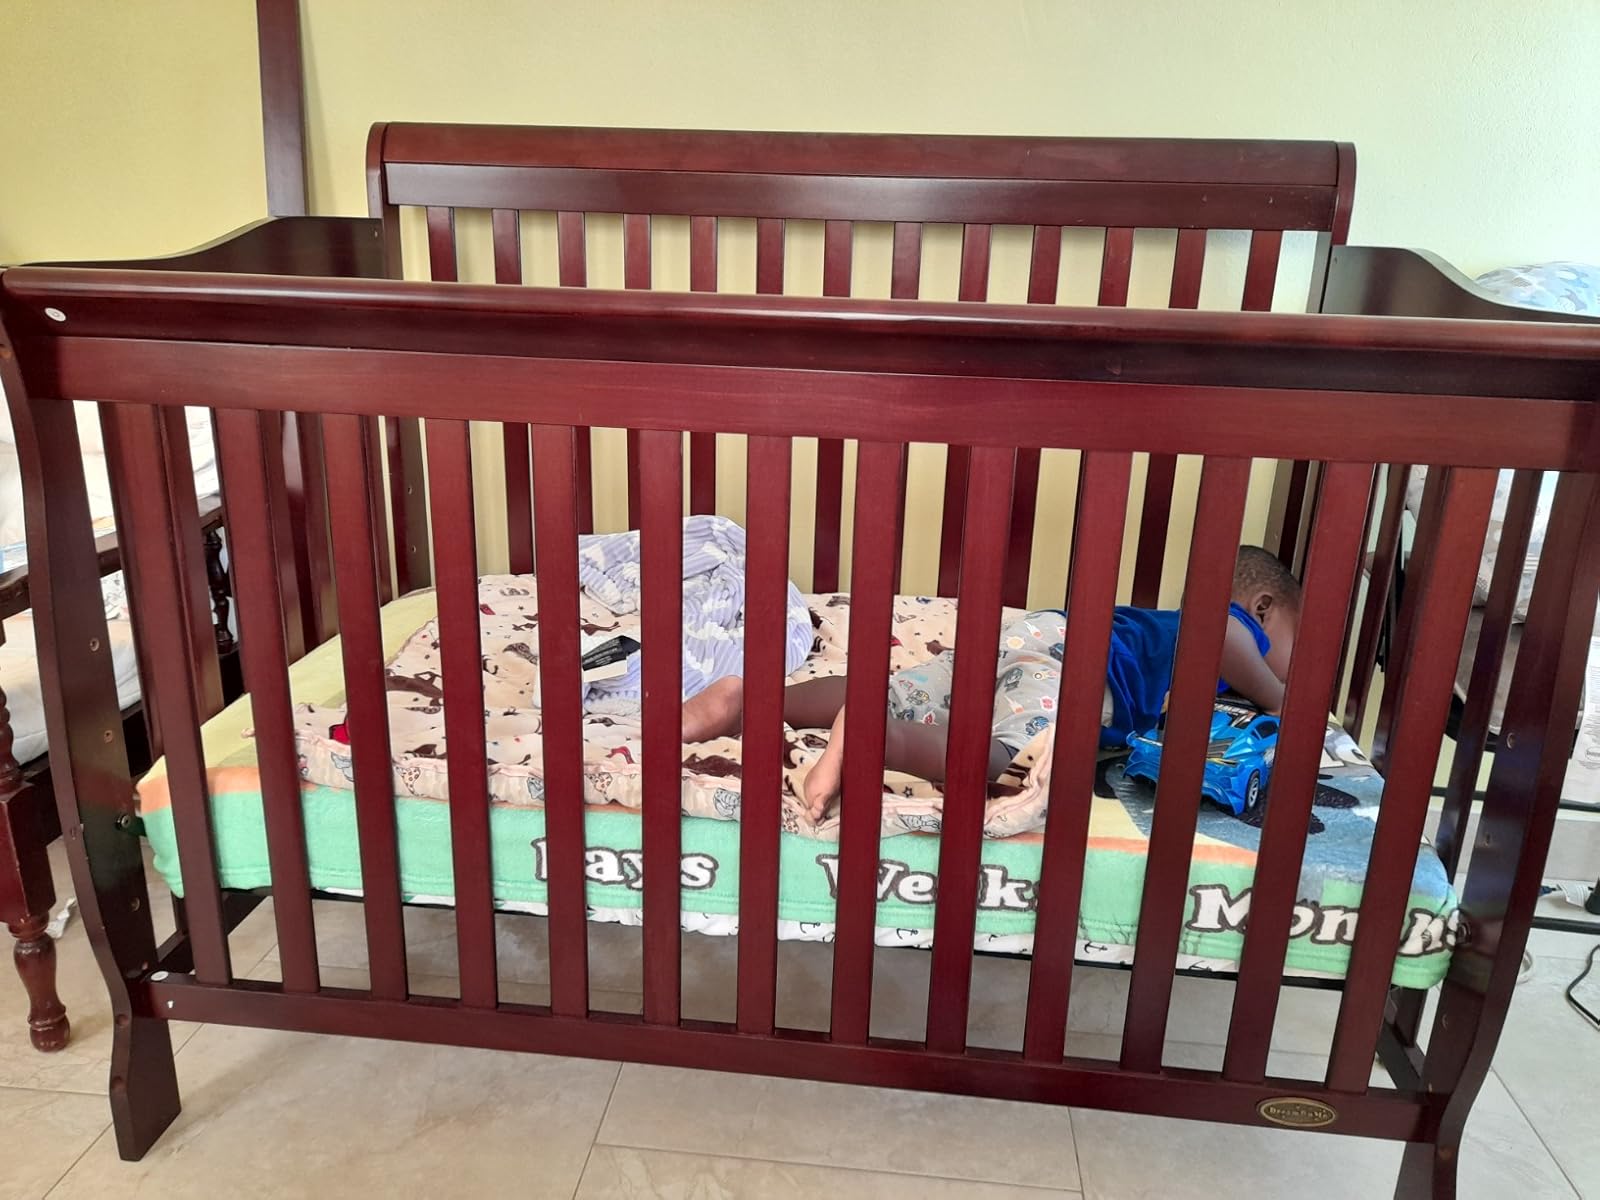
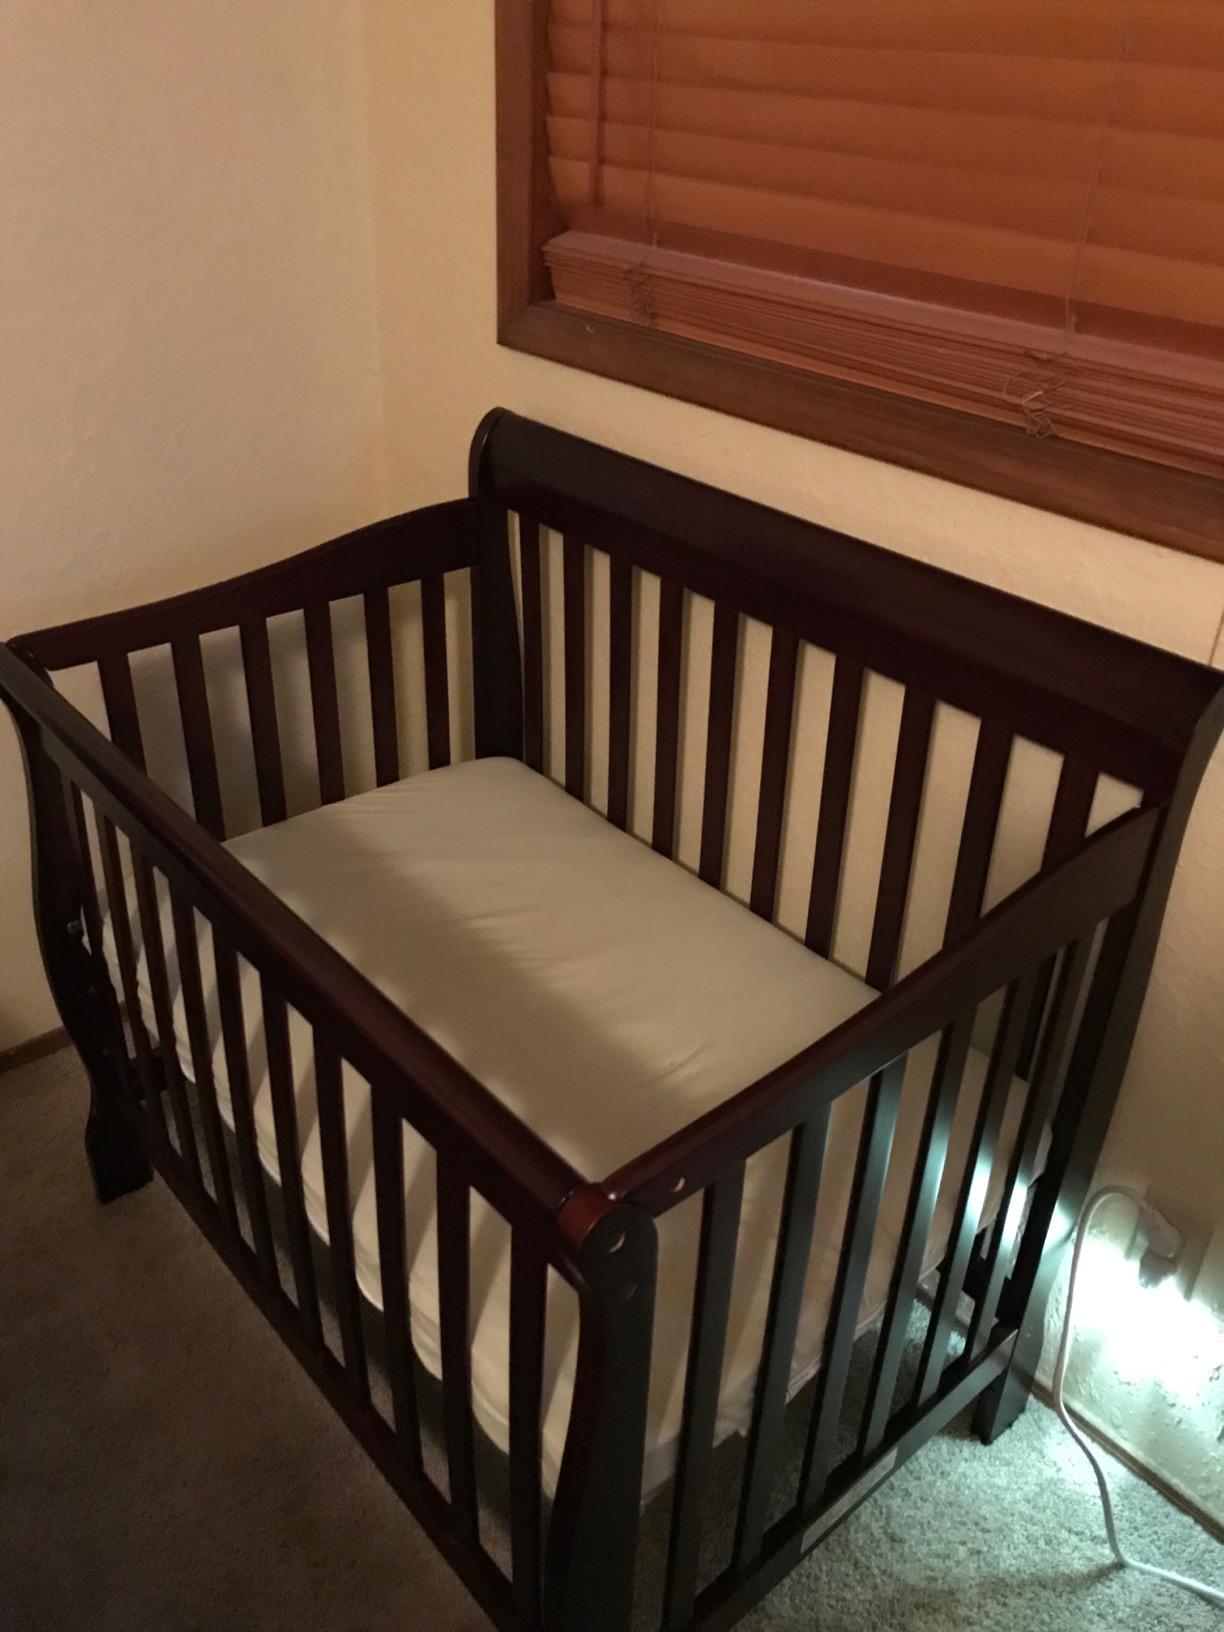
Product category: products_crib
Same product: yes